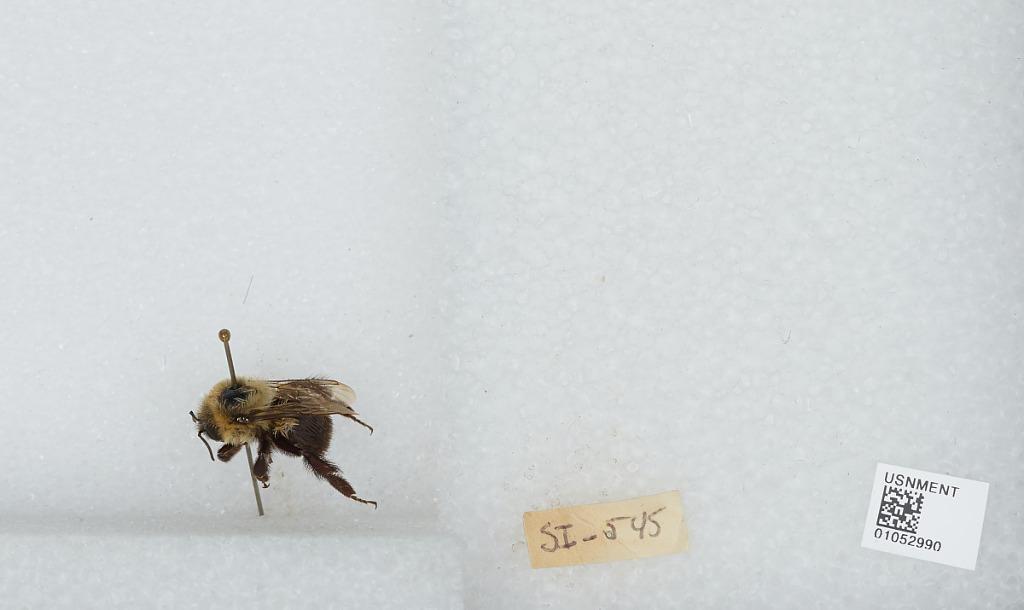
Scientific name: Bombus sp.